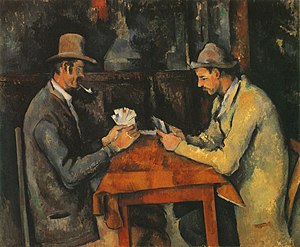
Spil (leg)
The Card Players,  en 1895 maleri af Paul Cézanne skildrer et kortspil.
Et spil er en aktivitet hvor et antal deltagere frivilligt underkaster sig et sæt regler de agerer efter. Dette sker ofte pga. underholdnings effekten, men de seneste år er det blevet mere og mere almindeligt med konkurrencer inden for forskellige spil, hvilket for nogle gør det til et decideret arbejde.